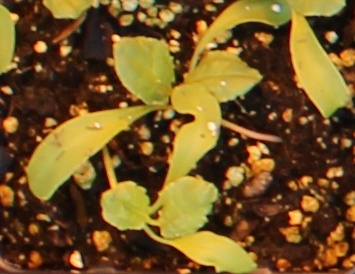
Label: Sugar beet